Siege of Sebinkarahisar

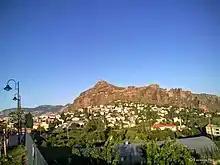
Sebinkarahisar and its castle today

The siege of Sebinkarahisar, is a siege that Mehmed II made upon his return from the Otlukbeli Campaign against Aq Qoyunlu's forces.